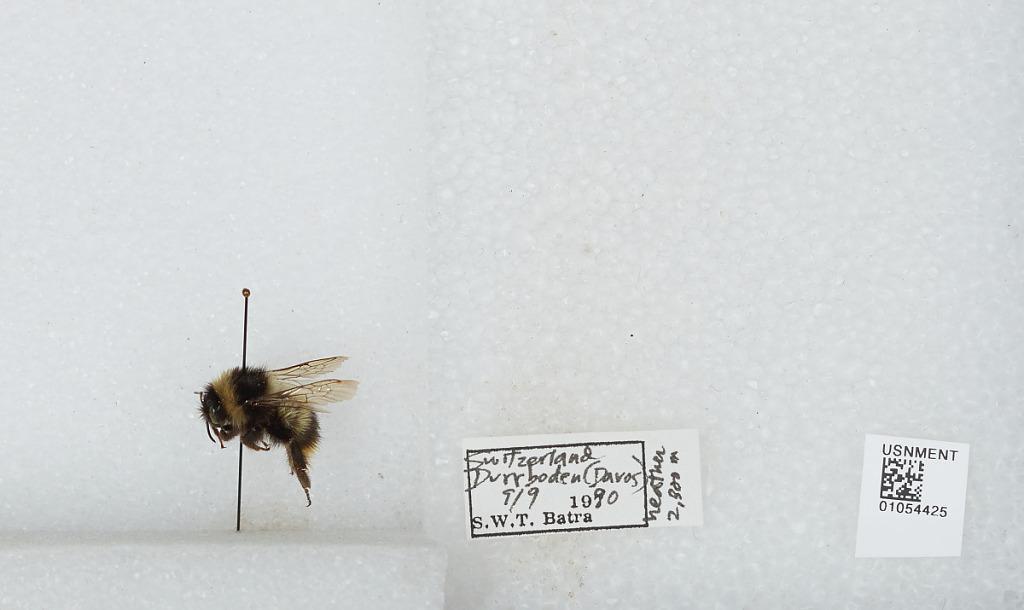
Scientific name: Bombus sp.
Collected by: S. Batra
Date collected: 1990-9-9
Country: Switzerland
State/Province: Grisons
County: Prättigau/Davos
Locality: Durrboden, Davos
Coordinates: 46.7209, 9.92185